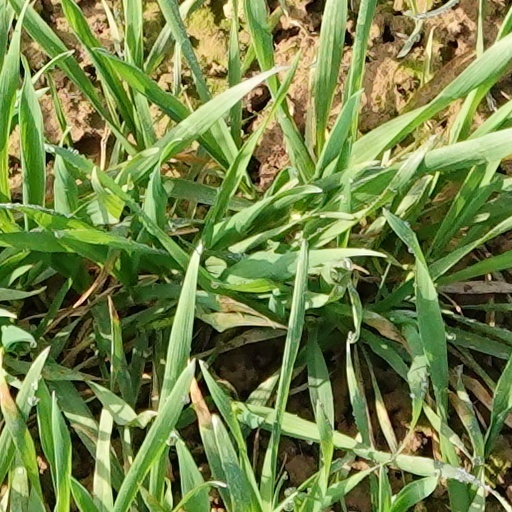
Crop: wheat